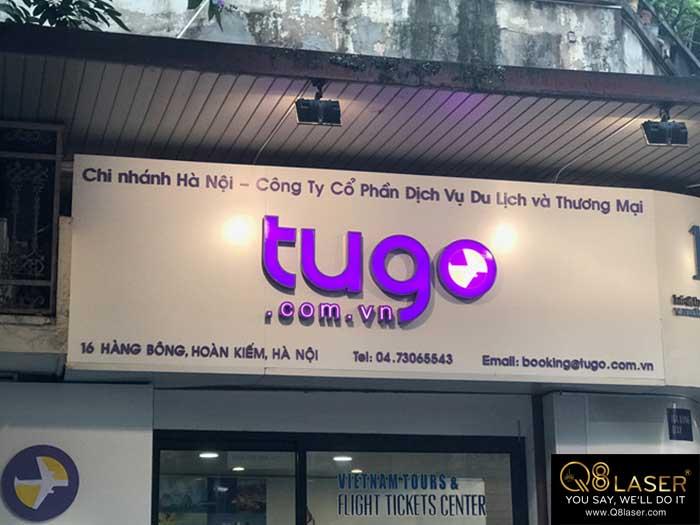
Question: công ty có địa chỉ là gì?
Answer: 16 hàng đông, hoàn kiếm, hà nội